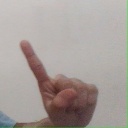
अक्षर: ए